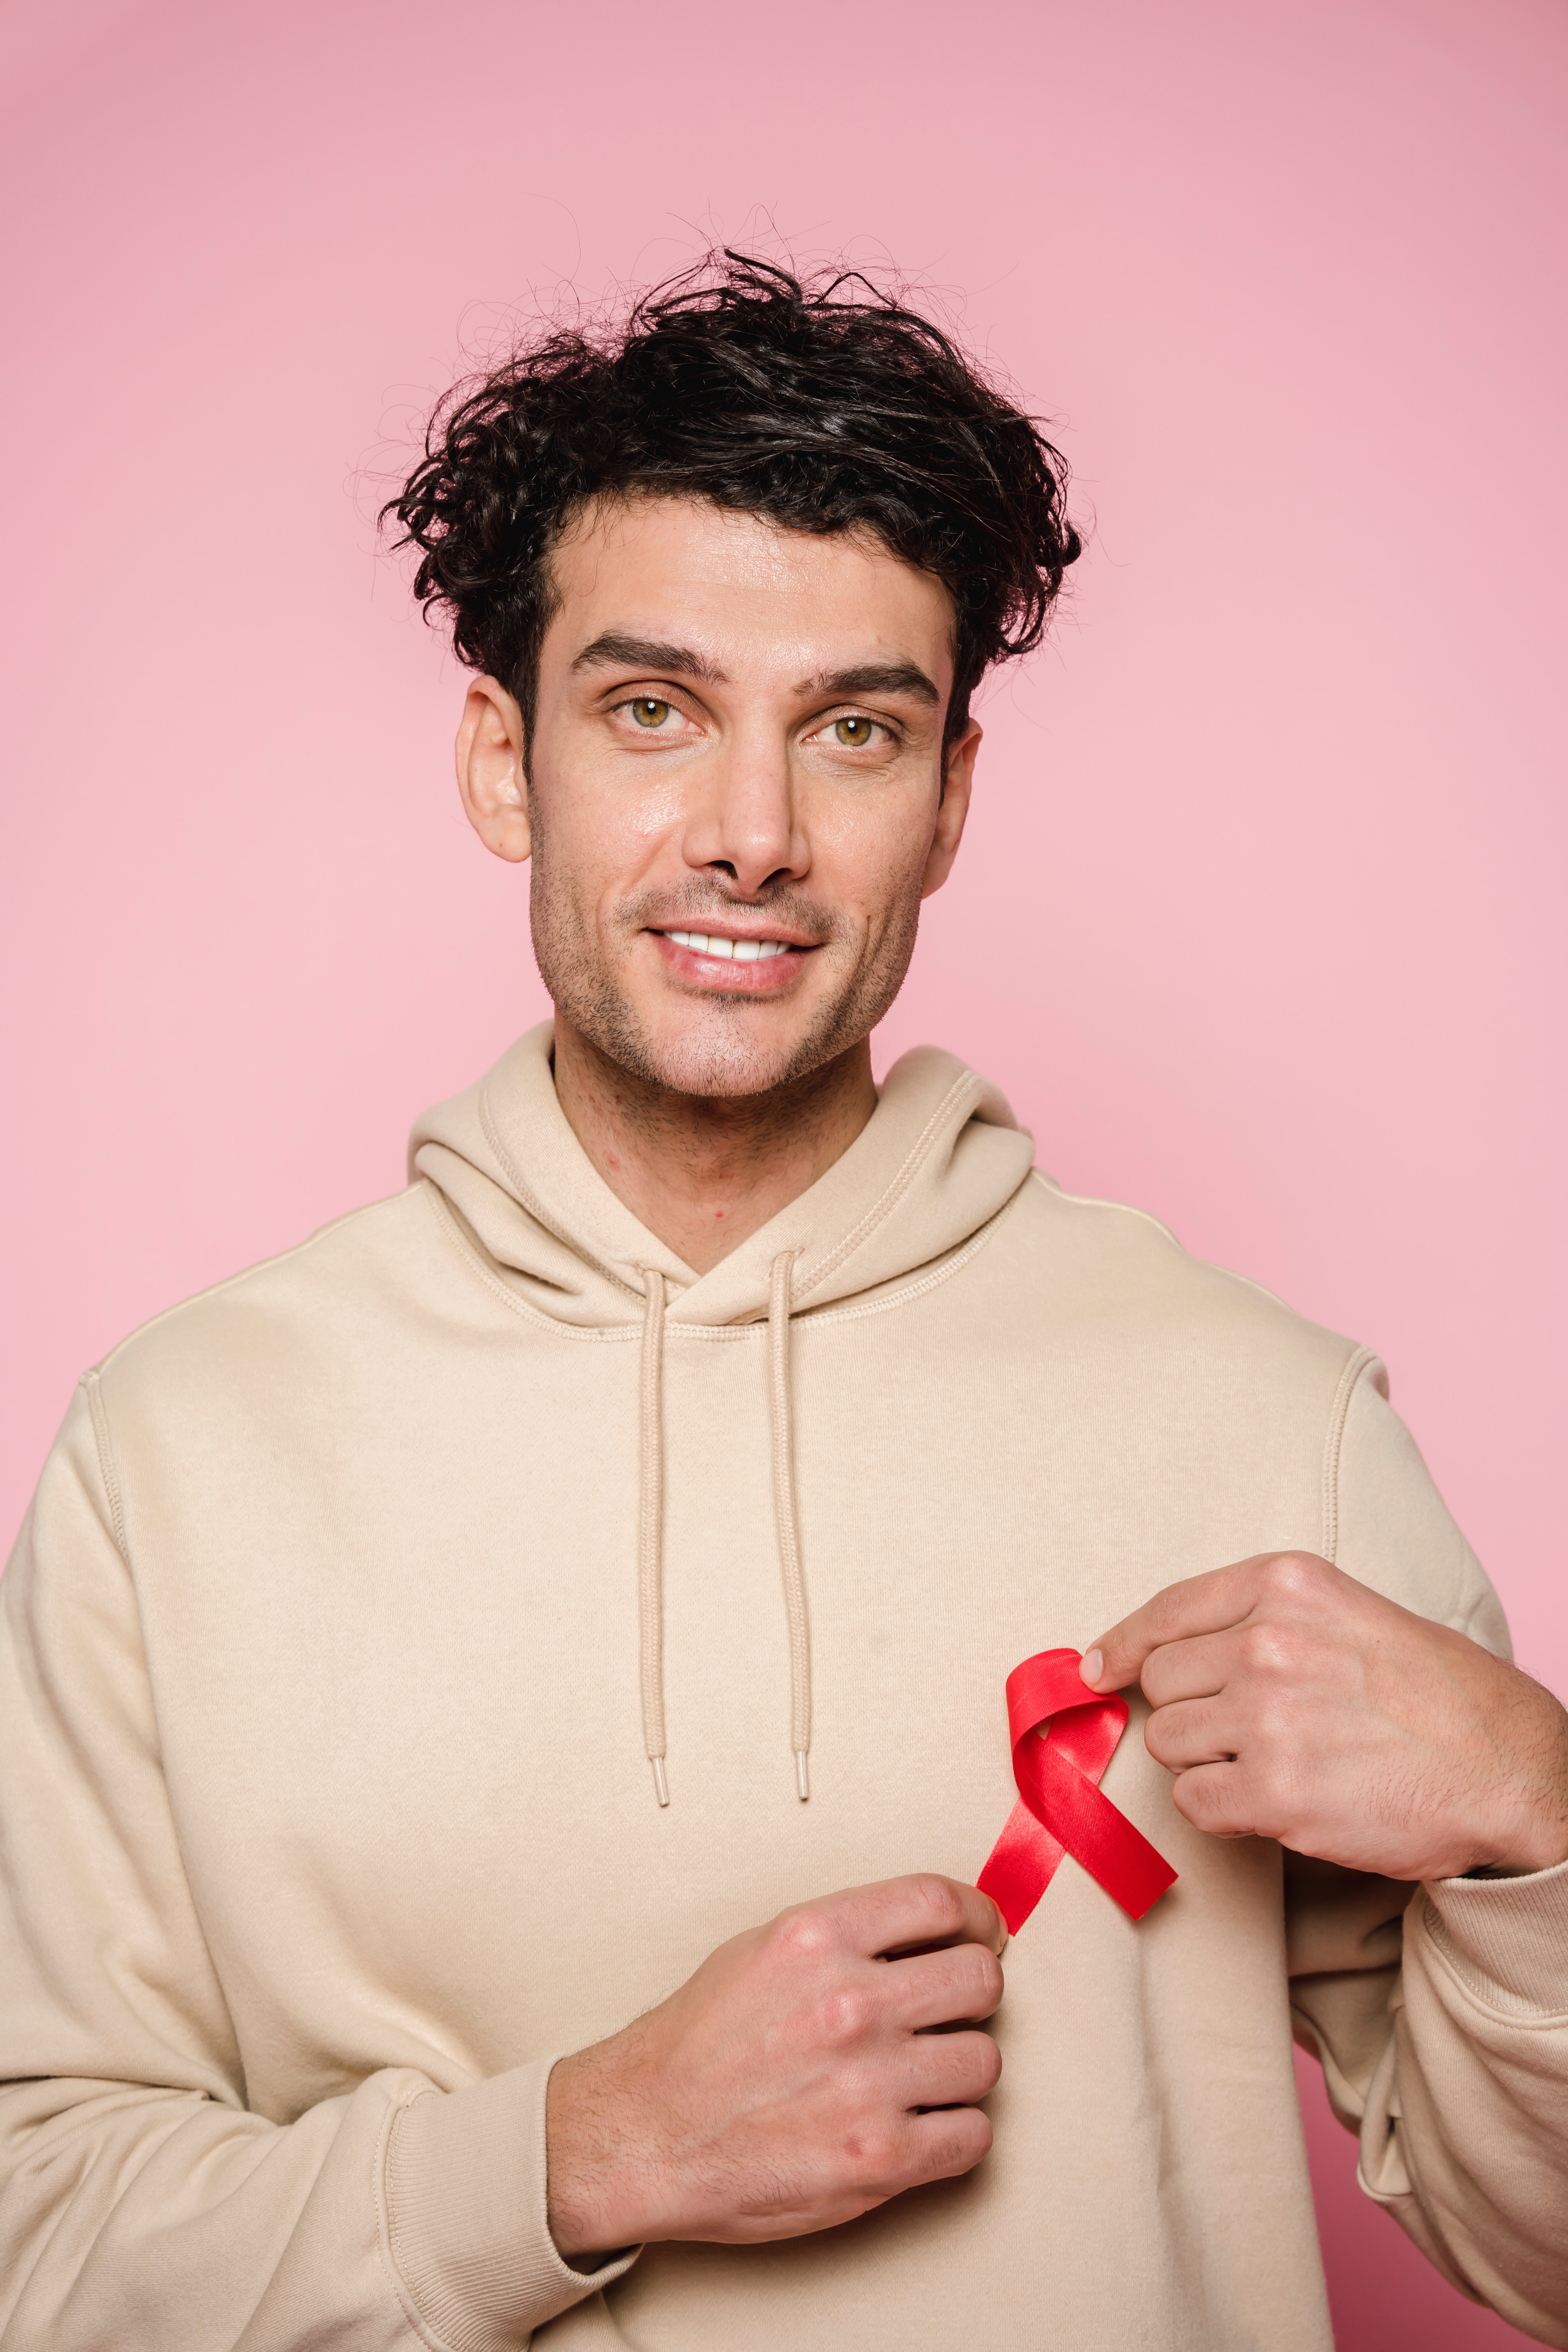
man, forehead, skin, lip, chin, outerwear, smile, shoulder, facial expression, muscle, neck, fashion, sleeve, flash photography, gesture, happy, eyelash, beard, black hair, people, thumb, formal wear, chest, facial hair, fun, fashion design, sitting, moustache, nail, toy, fur, child, portrait photography, portrait, laugh, photo shoot, illustration